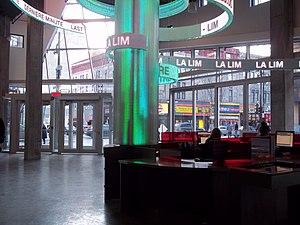
Vitrine culturelle de Montréal
La Vitrine culturelle de Montréal est un organisme privé sans but lucratif qui a pour mission principale de présenter et promouvoir la diversité de l’offre culturelle du grand Montréal dans la perspective du développement de nouveaux publics pour les producteurs et diffuseurs culturels montréalais et de l’accroissement de leur achalandage.